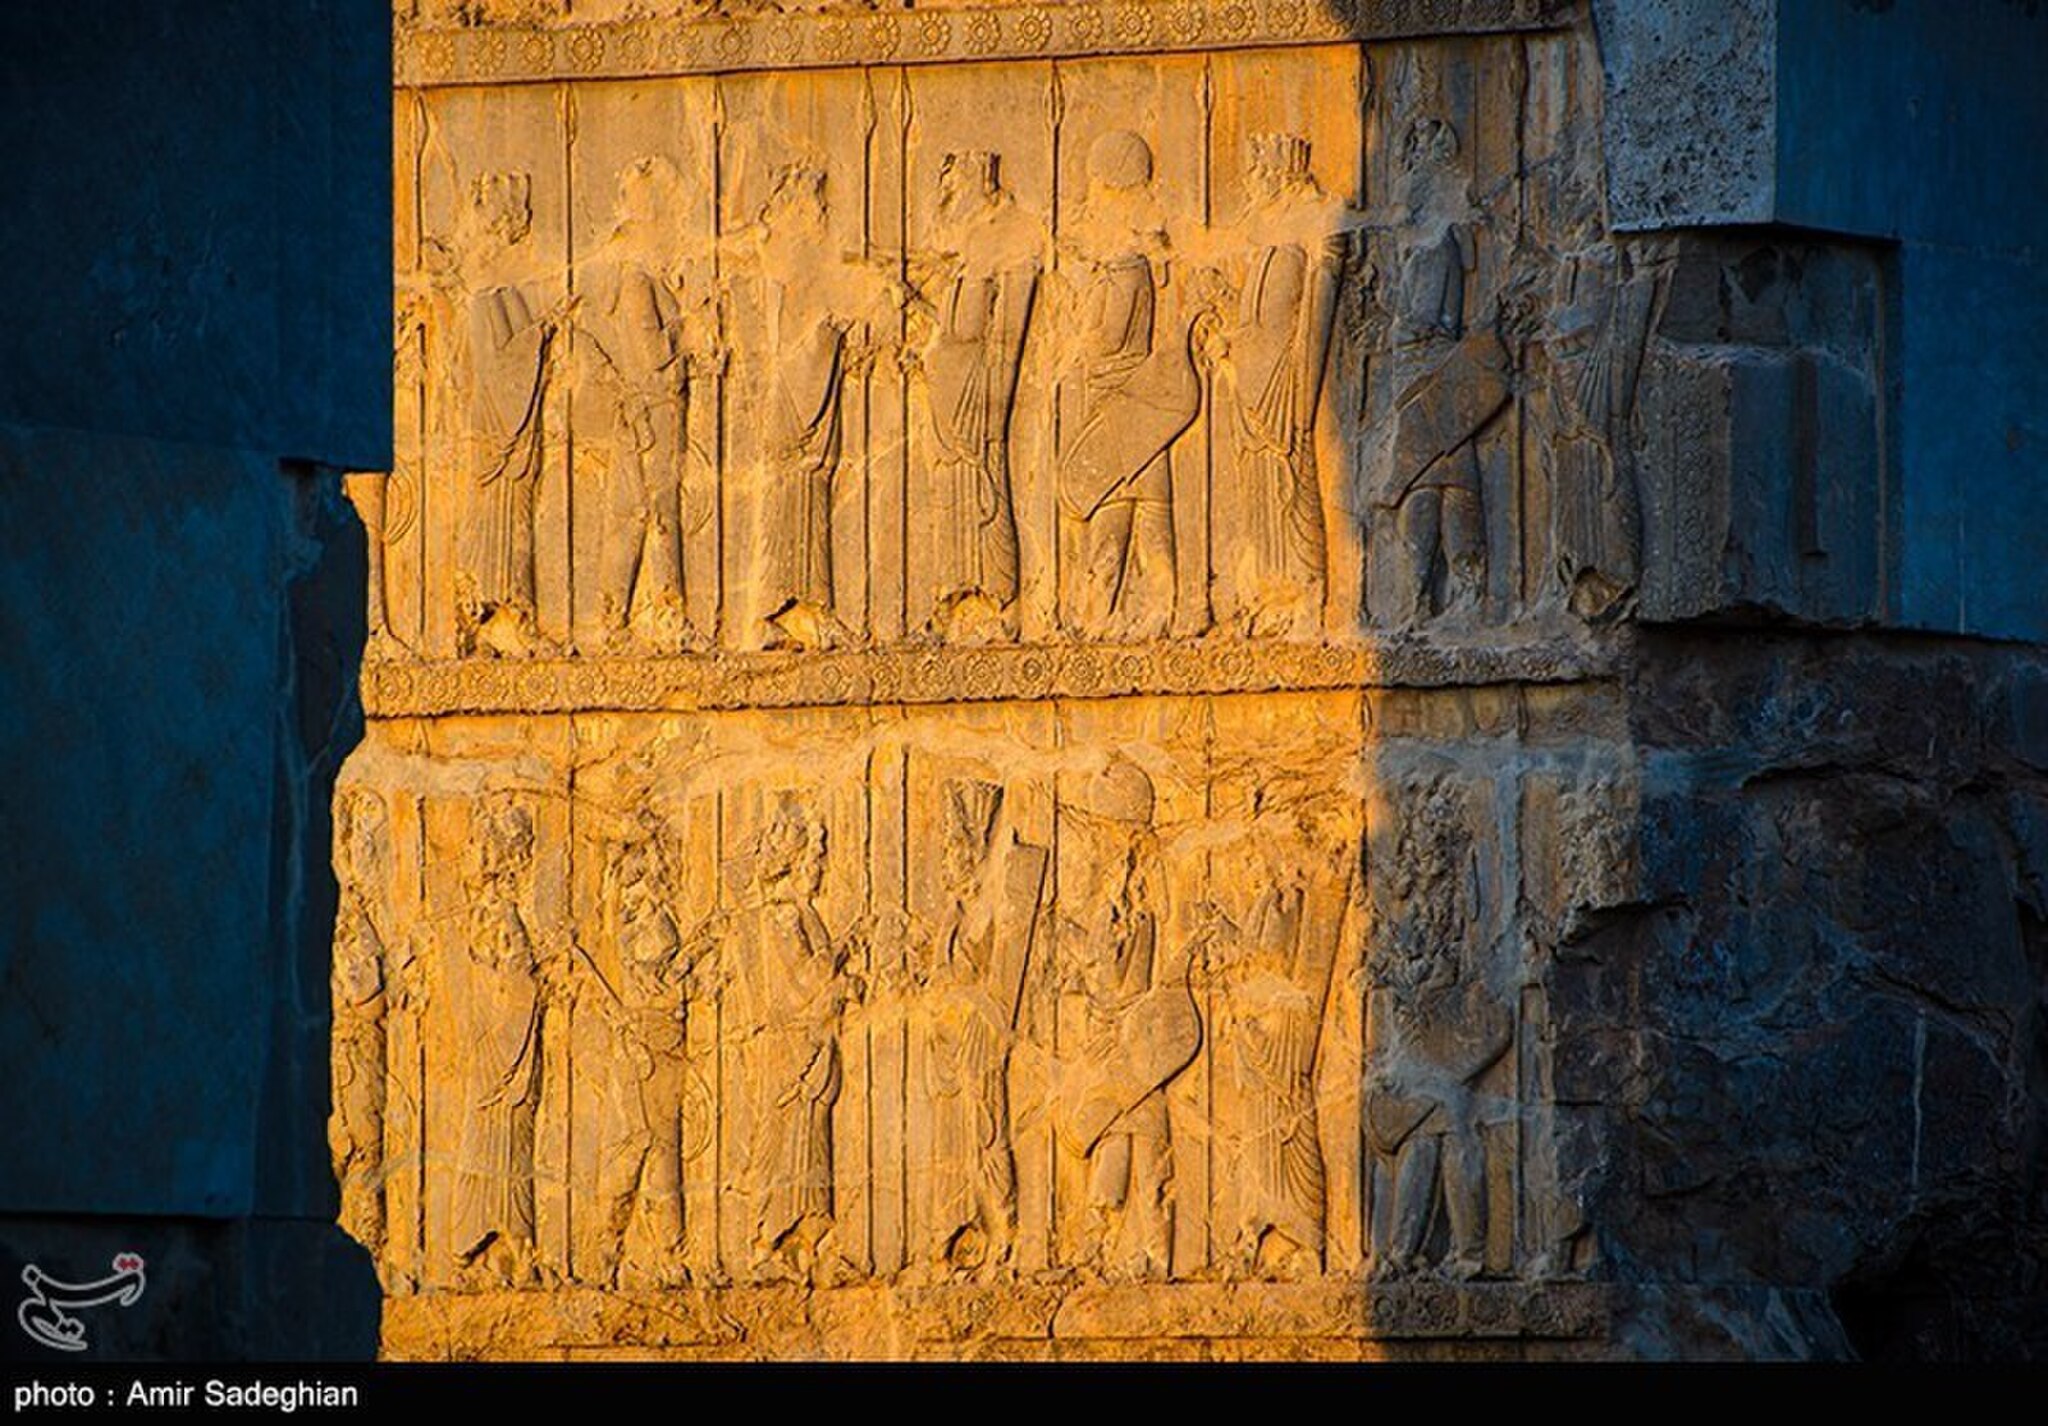
Title: Persepolis2020-09-26 3
Description: Persepolis in 2020
Date: 2020-09-26
Categories: License review needed, Tasnimnews review needed, 2020 in Persepolis, Photos by Amir Sadeghian for Tasnim News Agency, Photos from Tasnim News Agency